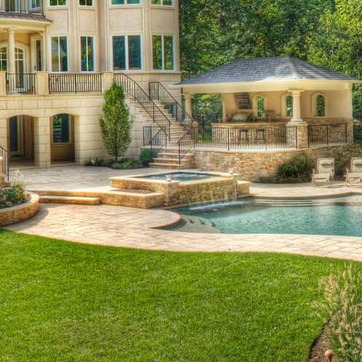
Material: water